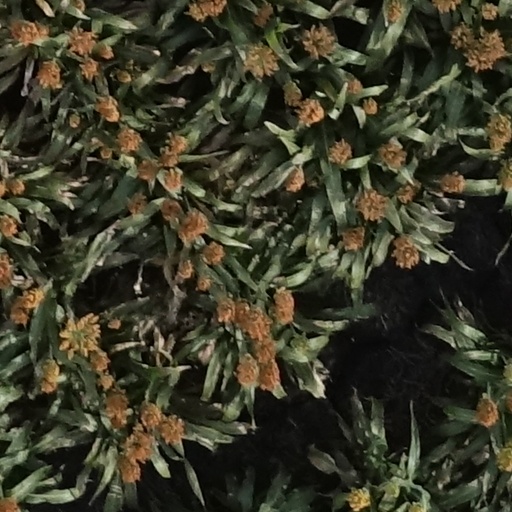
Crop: sorghum